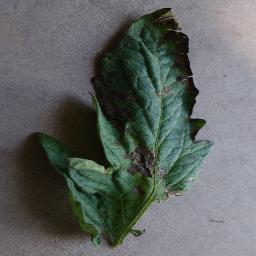
Label: Tomato___Early_blight